Estancia

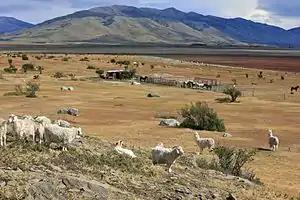
An estancia in Argentine Patagonia near the Andes.

An estancia or estância is a large, private plot of land used for farming or raising cattle or sheep. Estancias are located in the southern South American grasslands of Chilean and Argentine Patagonia, while the "pampas" have historically been estates used to raise livestock, such as cattle or sheep. In Puerto Rico, an estancia was a farm growing ; that is, crops for local sale and consumption, the equivalent of a truck farm in the United States. In Chile and Argentina, they are large rural complexes with similarities to what in the United States is called a ranch.